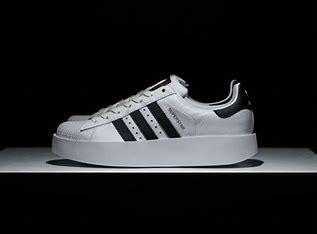
Brand: Adidas
Model: Superstar Bold